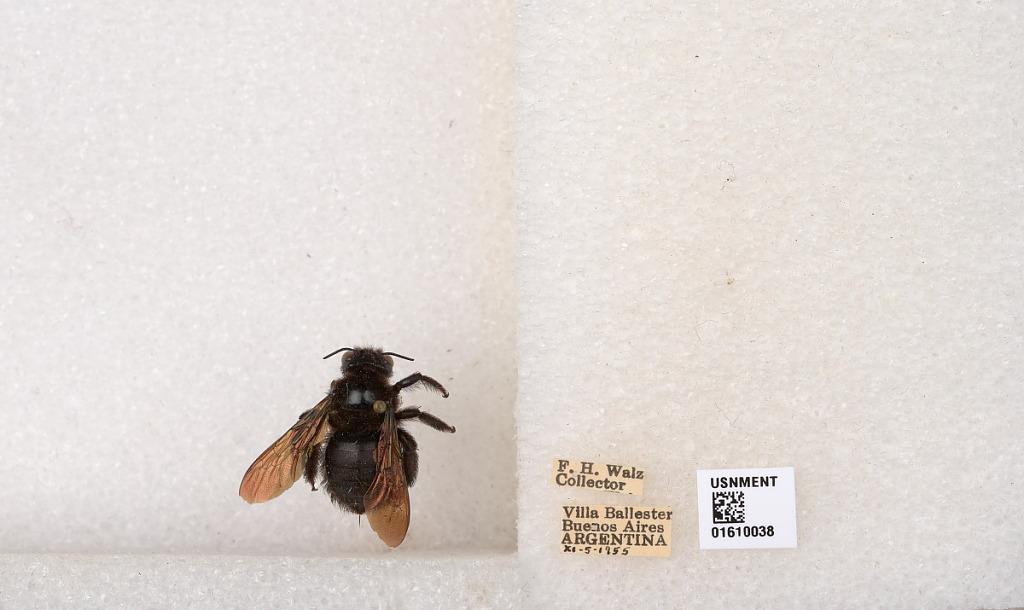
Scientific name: Xylocopa (Stenoxylocopa) artifex Smith
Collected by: F. Walz
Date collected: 1955-11-5
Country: Argentina
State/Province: Buenos Aires
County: Partido de General San Martin
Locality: Villa Ballester
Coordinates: -34.55, -58.5628